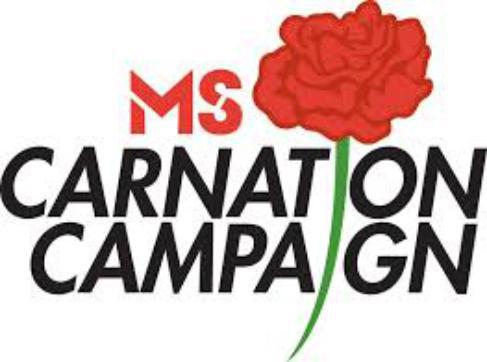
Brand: Carnation
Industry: Food